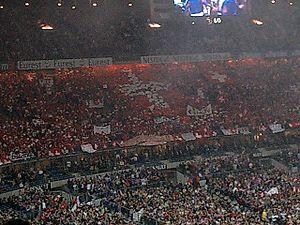
Photo que j'ai prise au Stade de France, lors de la rencontre de football France-Suisse, tribune des supporters de l'équipe de Suisse.
L'équipe de Suisse de football est constituée par une sélection des meilleurs joueurs suisses sous l'égide de l'Association suisse de football. Surnommée « la Nati », elle représente le pays lors des compétitions internationales.